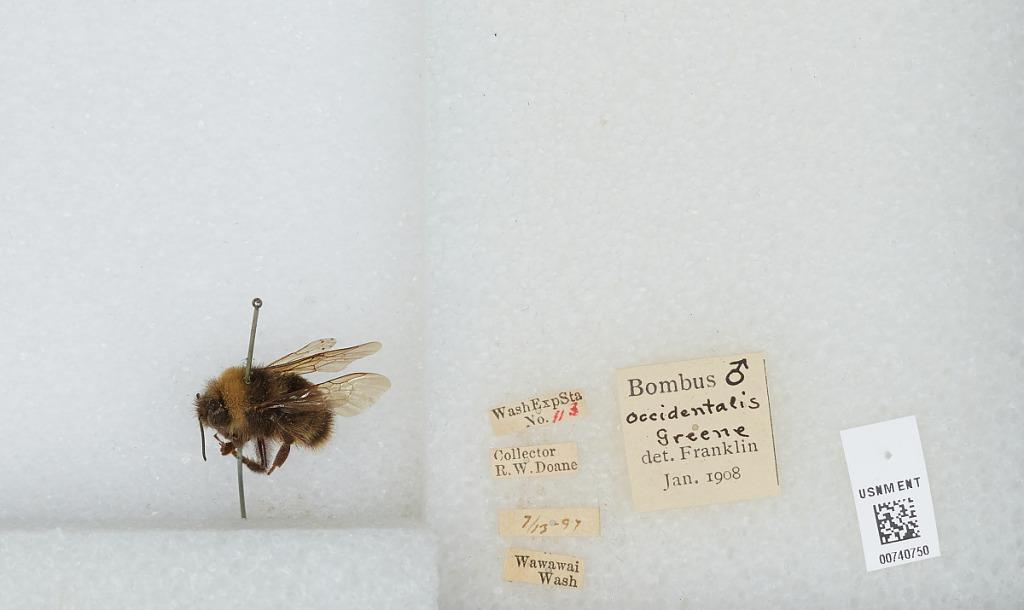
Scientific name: Bombus (Bombus) occidentalis Greene
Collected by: R. Doane
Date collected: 1897-7-13
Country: United States
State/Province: Washington
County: Whitman
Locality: Wawawai, Washington Experimental Station Number 113
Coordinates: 46.6358, -117.375
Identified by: Franklin